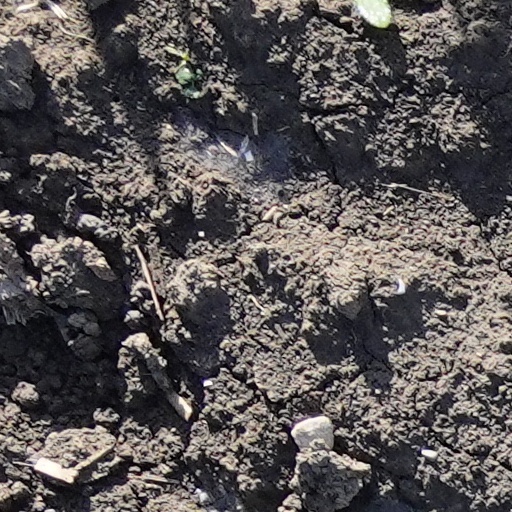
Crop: wheat